Which point is corresponding to the reference point?
Reference image:
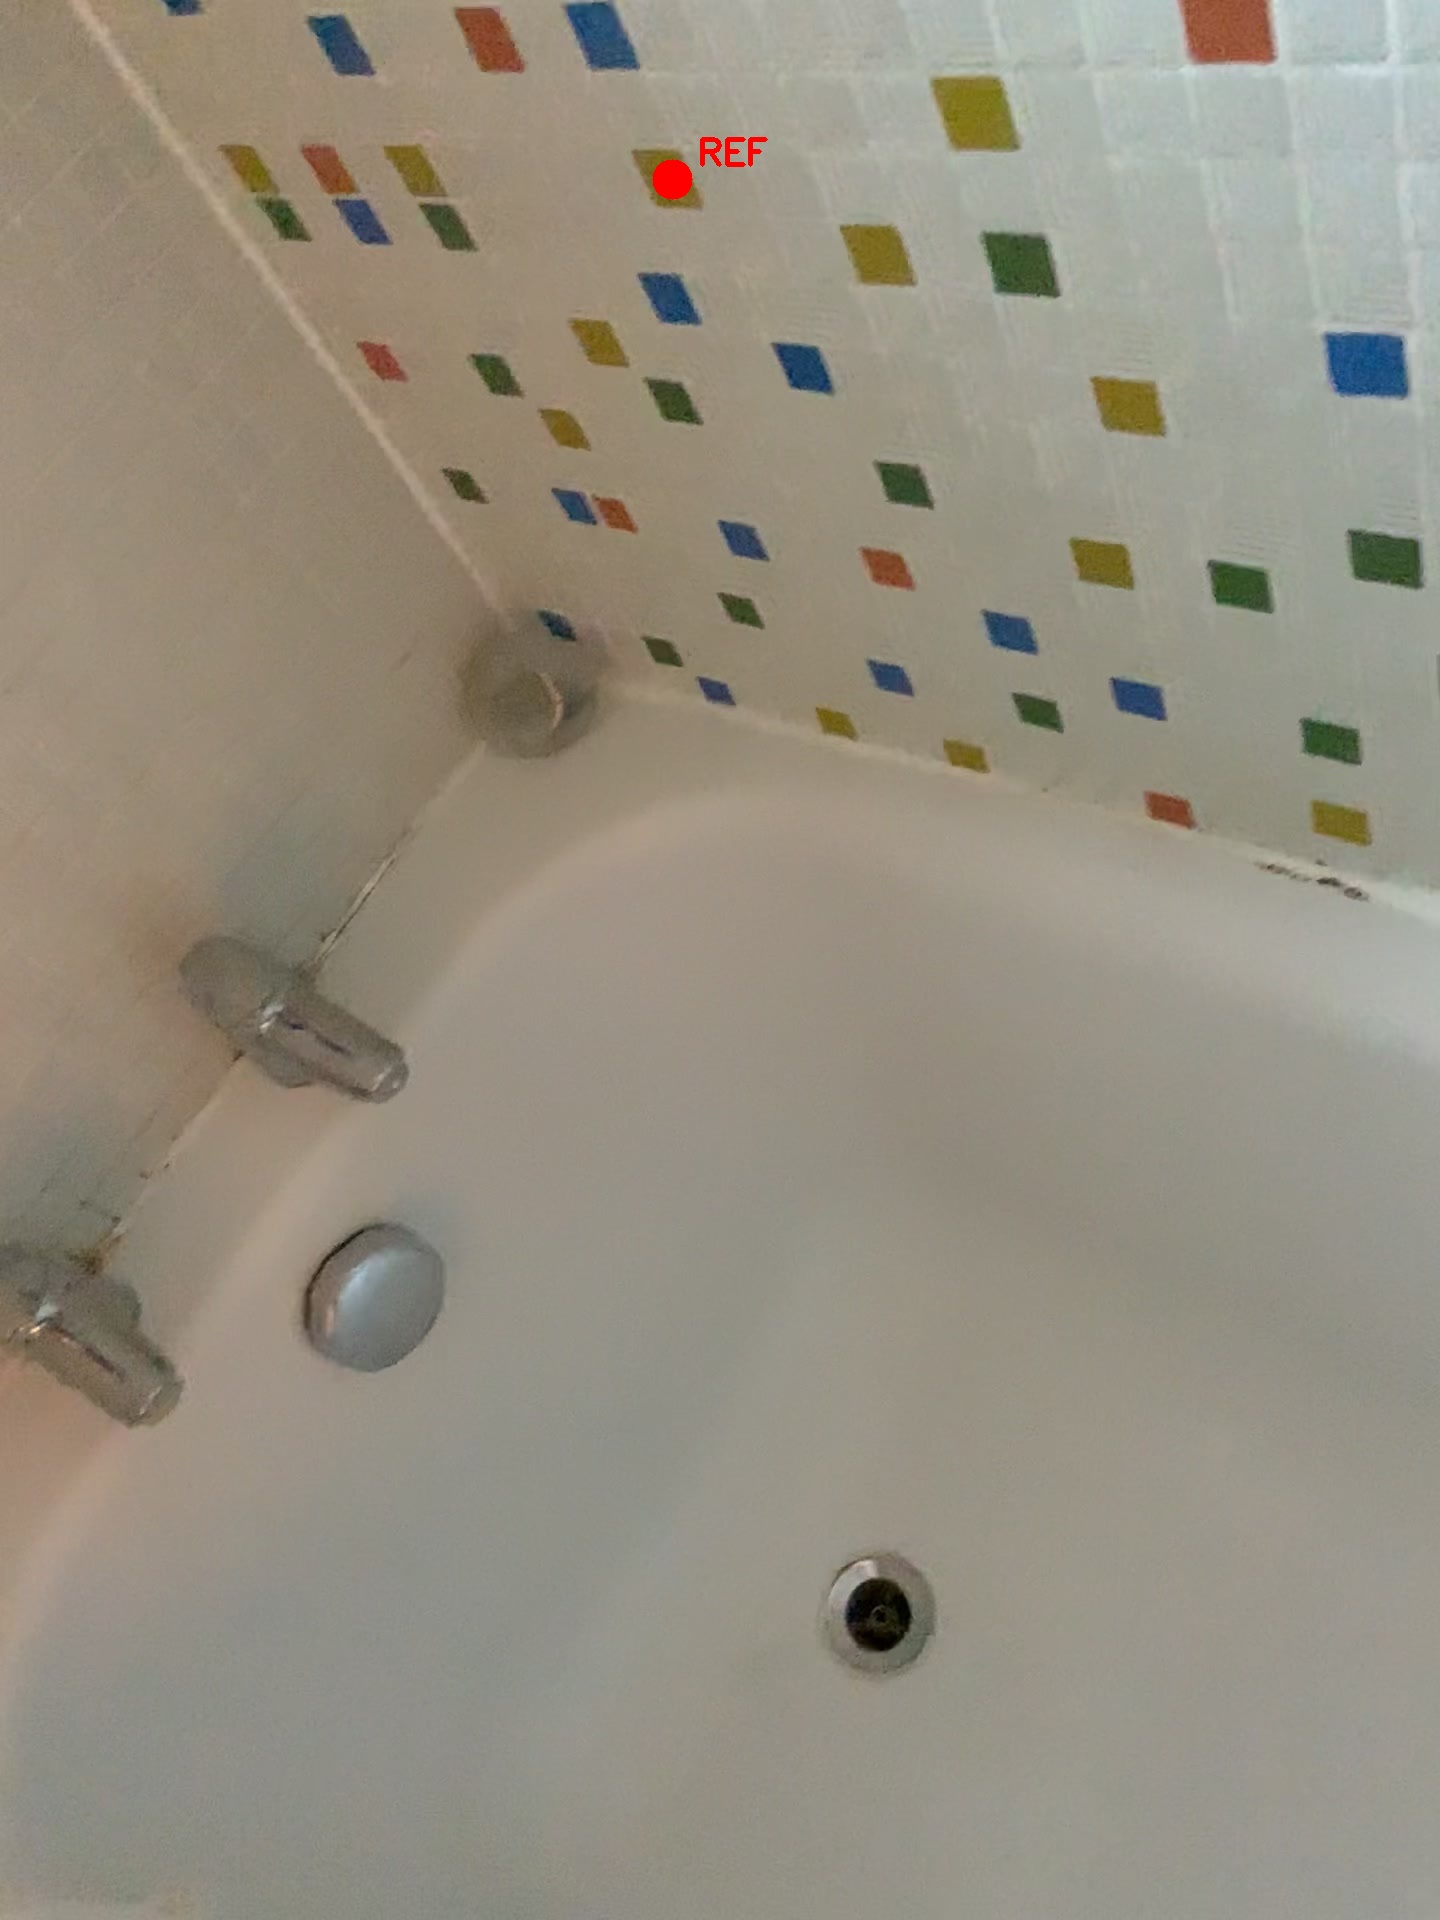
Option image:
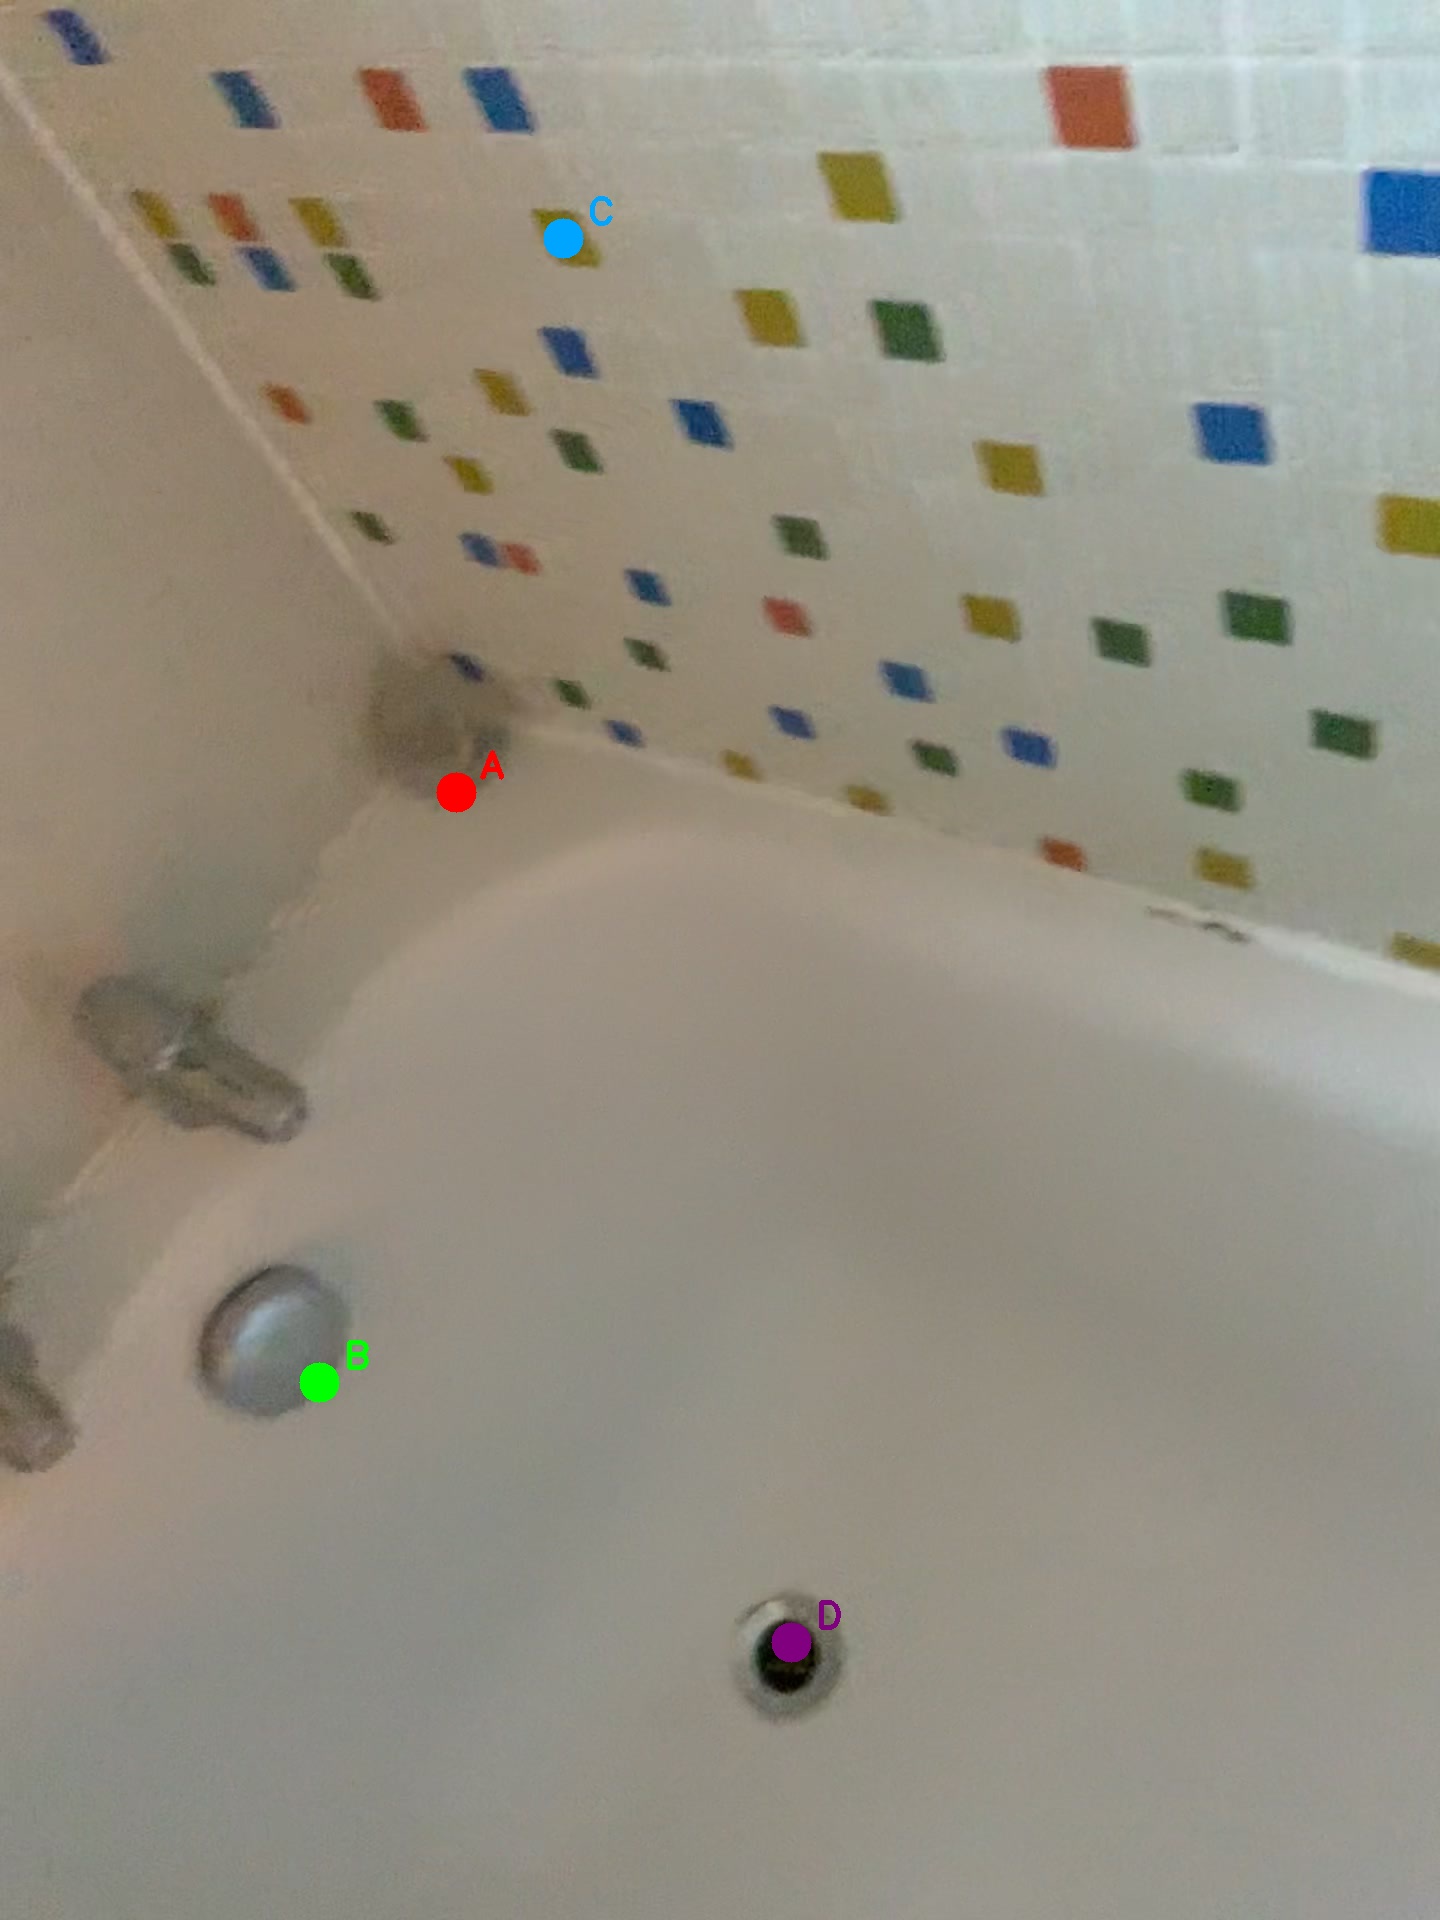
Choices:
Point A
Point B
Point C
Point D
Answer: (C)